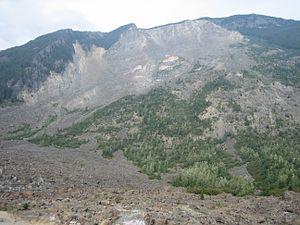
L'éboulement de Hope est le deuxième plus grand glissement de terrain au Canada. Il s'est produit dans la matinée du 9 janvier 1965 dans la vallée de la Nicolum dans la chaîne des Cascades près de Hope, en Colombie-Britannique, et a tué quatre personnes. Le volume de roche impliqué dans le glissement de terrain a été estimé à 47 millions de mètres cubes.